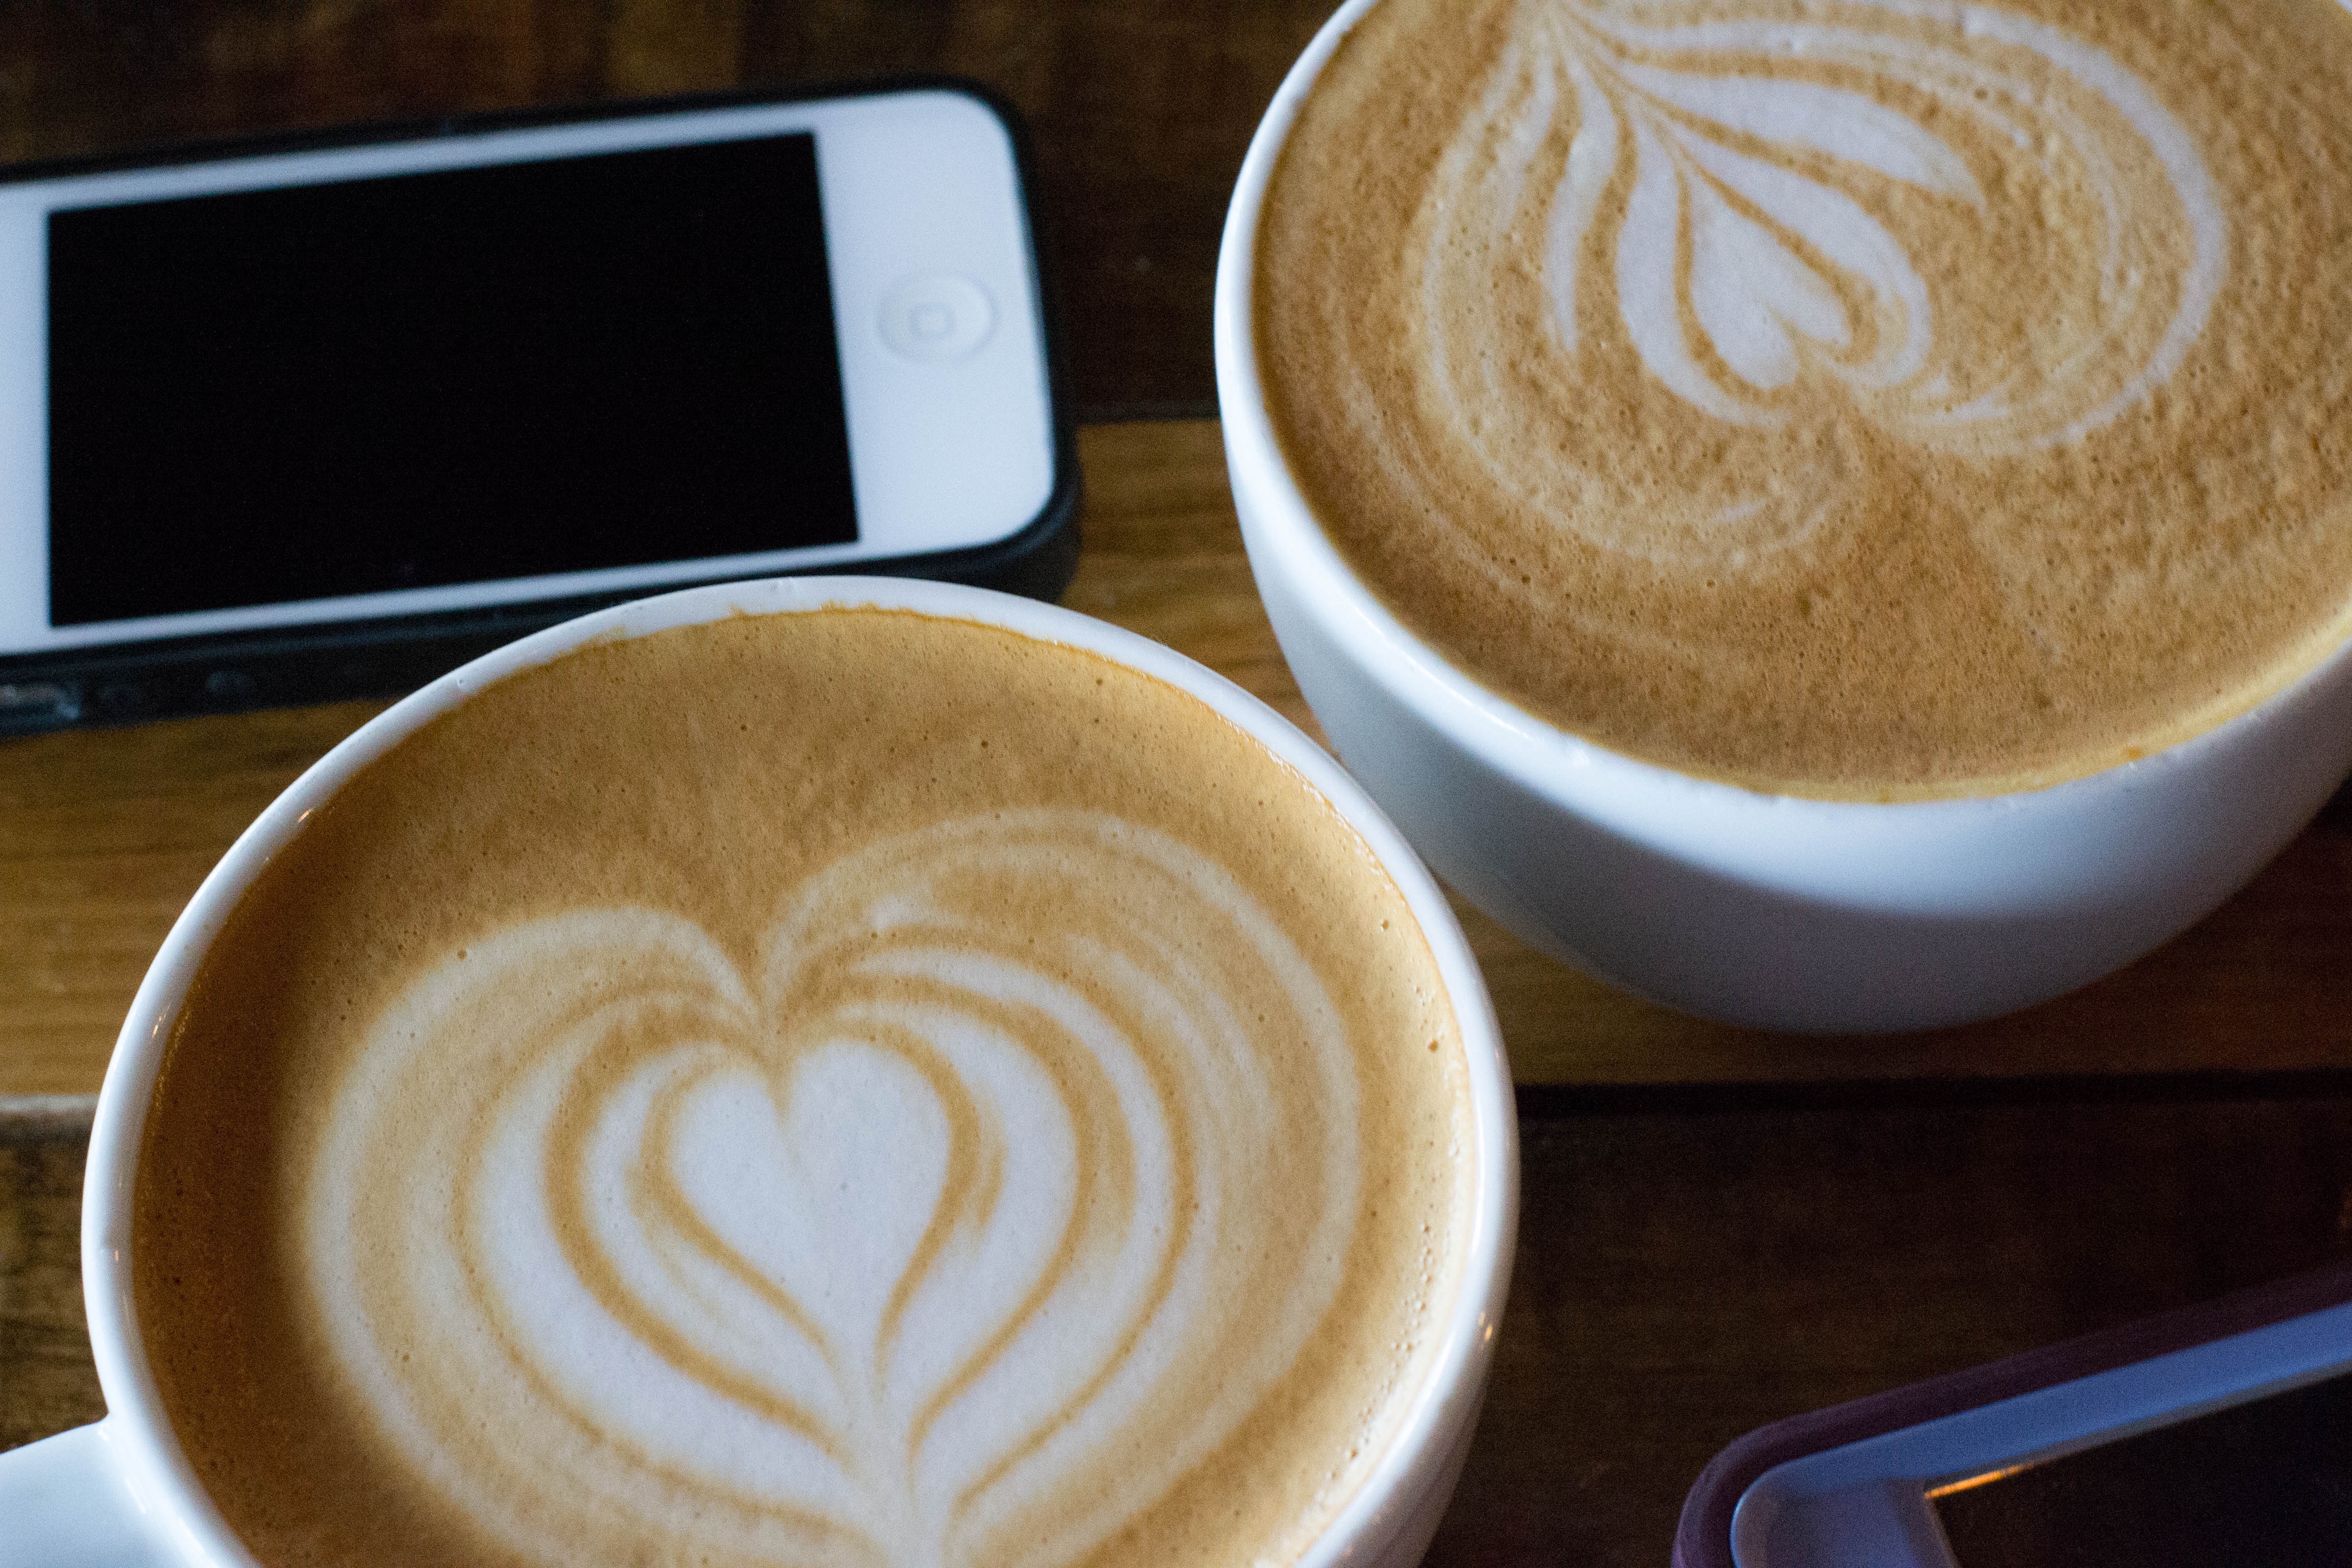
coffee, cup, latte, cappuccino, drink, coffee cup, caffeine, flat white, caf au lait, cortado, caff macchiato, coffee milk, ristretto